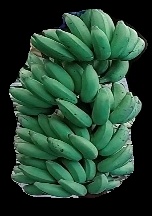
Variety: elakki-bale
Grade: grade1